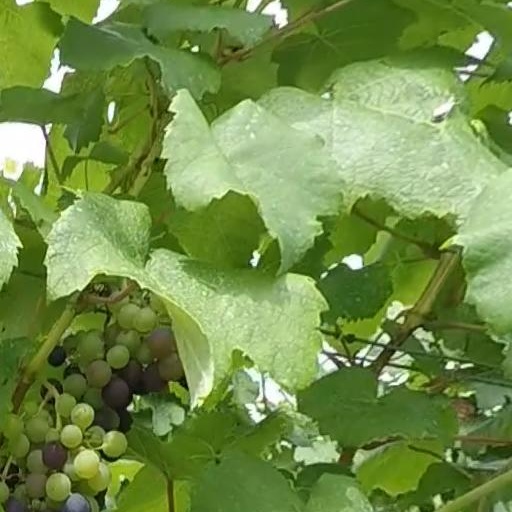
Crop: grape